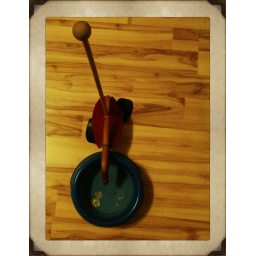
Laura decides to provide her toy-duck with water in form of coins in a pet bowl ;)